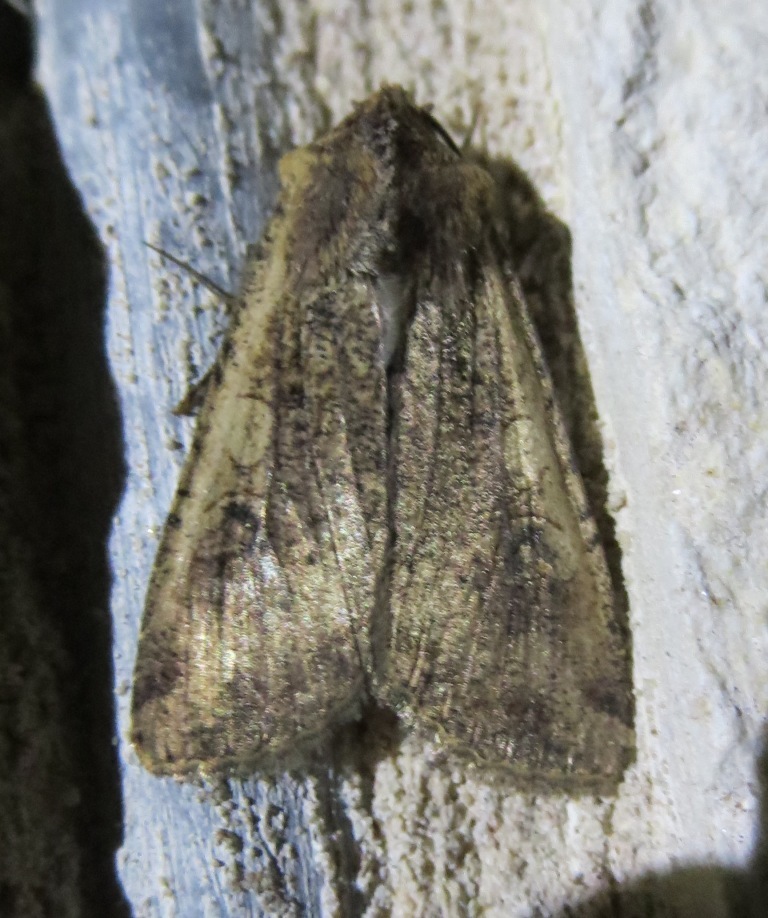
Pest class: cutworms